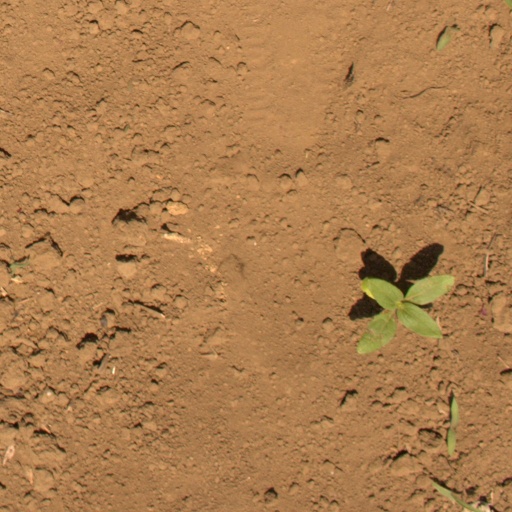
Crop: Jerusalem artichoke